Curtis Axel

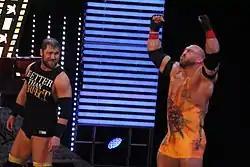
Axel (left) and Ryback became a tag team in December 2013

On the December 6 episode of "SmackDown", Axel and Ryback defeated WWE Tag Team Champions Cody Rhodes and Goldust in a non-title match, earning themselves a shot at the title. At , they would compete in a fatal four-way tag team elimination match for the WWE Tag Team Championship, but they were eliminated by Cody Rhodes and Goldust. At WrestleMania XXX on April 6, 2014, they failed to win the WWE Tag Team Championship in a fatal four-way tag team elimination match. Axel and Ryback would continue their brief feud with Cody Rhodes and Goldust from earlier in the year at Payback which they won, before losing the rematch at Money in the Bank. Ryback then took time off for surgery and returned as a singles competitor later that year, ending the team.